Zinc

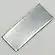
Piece of zinc sheet

Zinc is a bluish-white, lustrous, diamagnetic metal, though most common commercial grades of the metal have a dull finish. It is somewhat less dense than iron and has a hexagonal crystal structure, with a distorted form of hexagonal close packing, in which each atom has six nearest neighbors (at 265.9 pm) in its own plane and six others at a greater distance of 290.6 pm. The metal is hard and brittle at most temperatures but becomes malleable between 100 and 150 °C. Above 210 °C, the metal becomes brittle again and can be pulverized by beating. Zinc is a fair conductor of electricity. For a metal, zinc has relatively low melting (419.5 °C) and boiling point (907 °C). The melting point is the lowest of all the d-block metals aside from mercury and cadmium; for this reason among others, zinc, cadmium, and mercury are often not considered to be transition metals like the rest of the d-block metals.